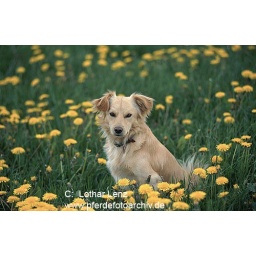
Mischlingshund (Canis lupus f. familiaris), in Loewenzahnwiese sitzend. | mixed breed dog (Canis lupus f. familiaris), sitting in meadow with dandelion.